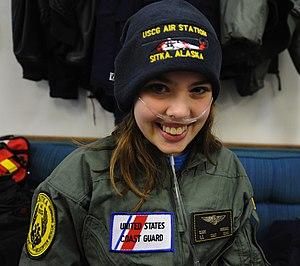
Claire Wineland est une activiste, une entrepreneuse et une auteure américaine.